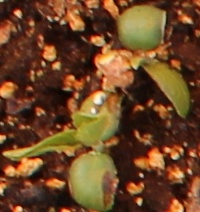
Label: Soybean